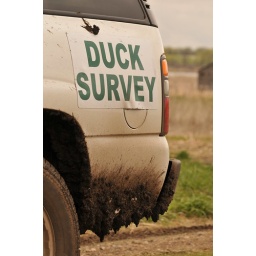
We got the truck a little dirty but didn't get stuck. Photo by Joshua J. White.